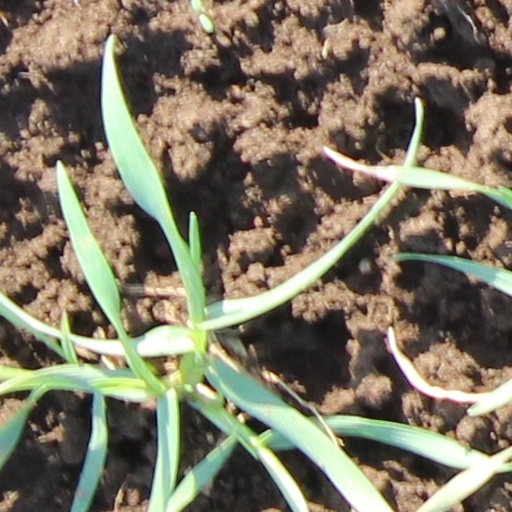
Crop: wheat